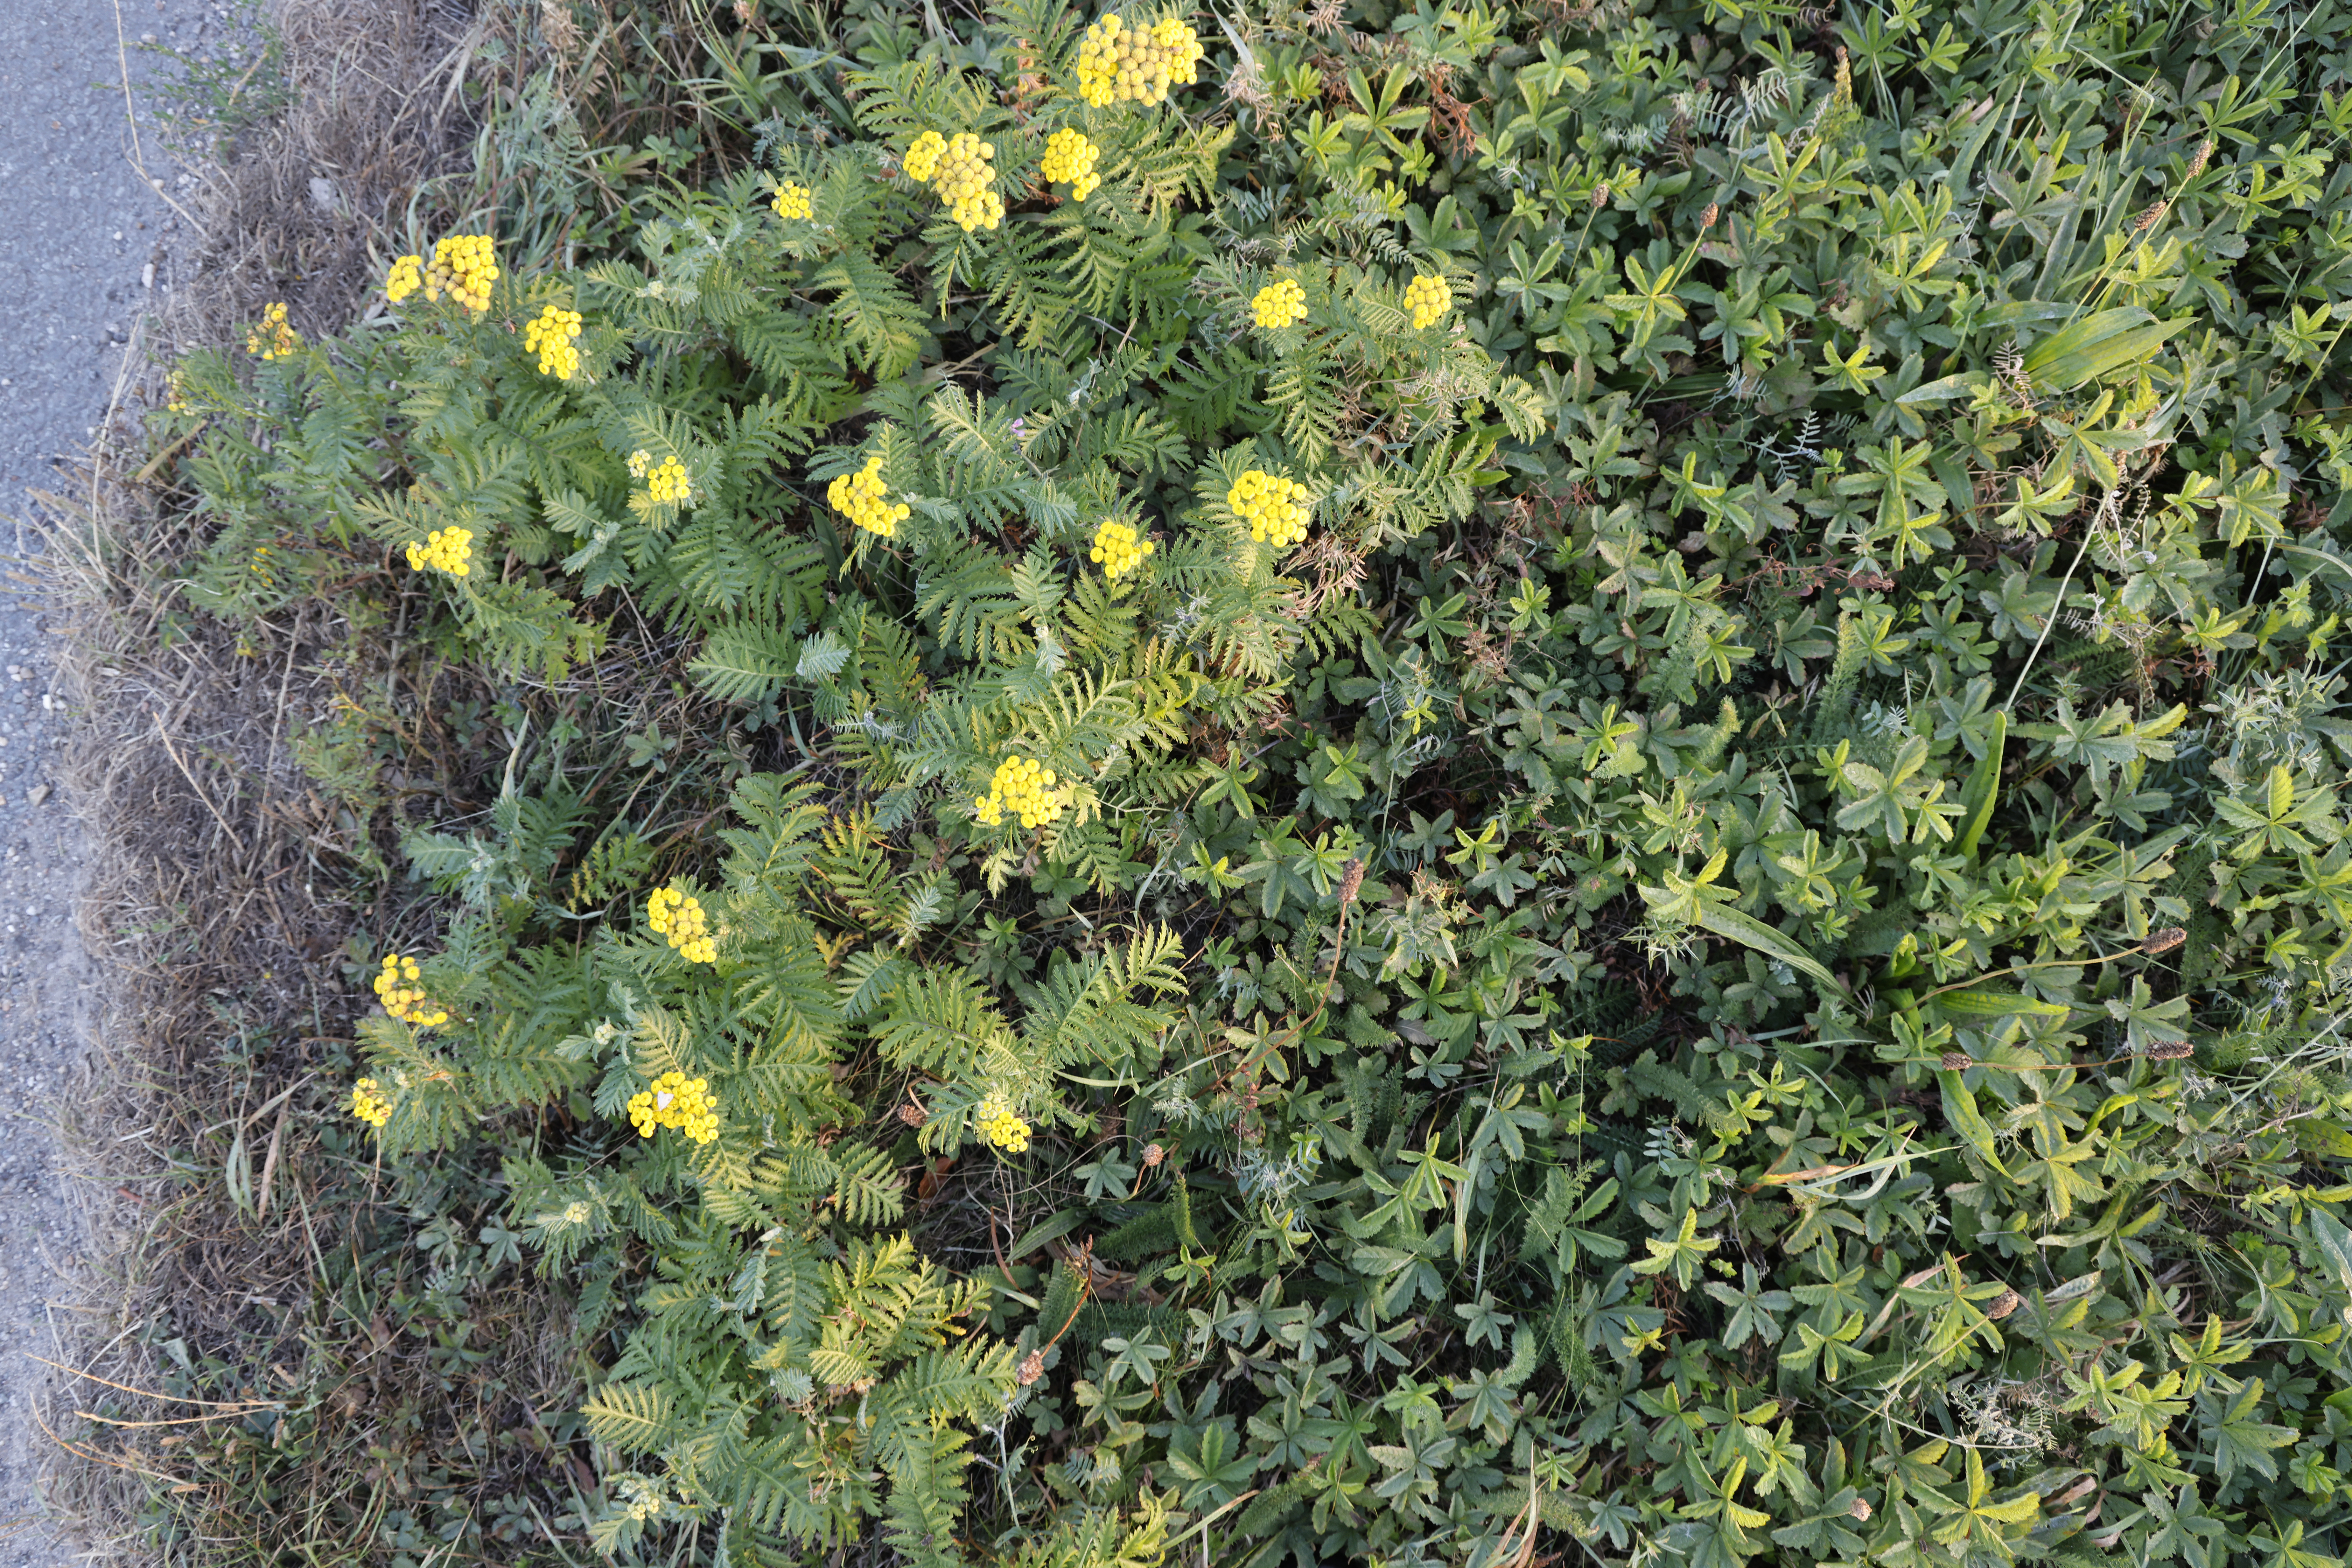
Plant species: Tanacetum vulgare